Kyle Bartley

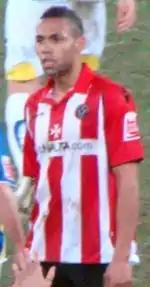
Bartley playing for Sheffield United in 2010

Bartley made his professional debut for Arsenal on 9 December 2009, in a Champions League match in an away defeat against Olympiacos. Bartley signed a three-month loan deal with Sheffield United in February 2010 to act as defensive cover. He played regularly during his time at Bramall Lane and returned to Arsenal at the end of the campaign having played 14 times.